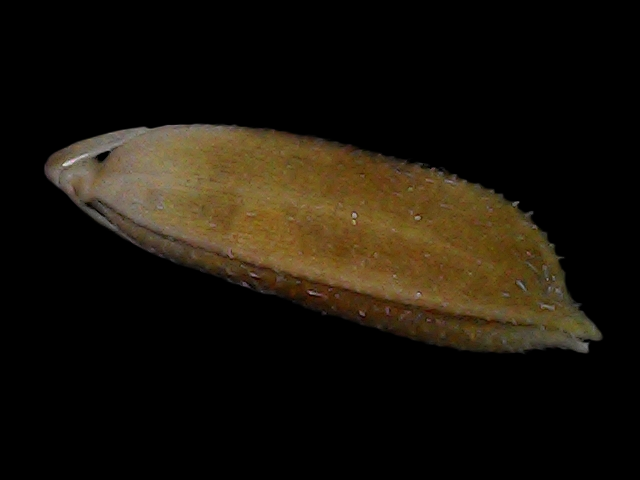
Rice variety: Bd56